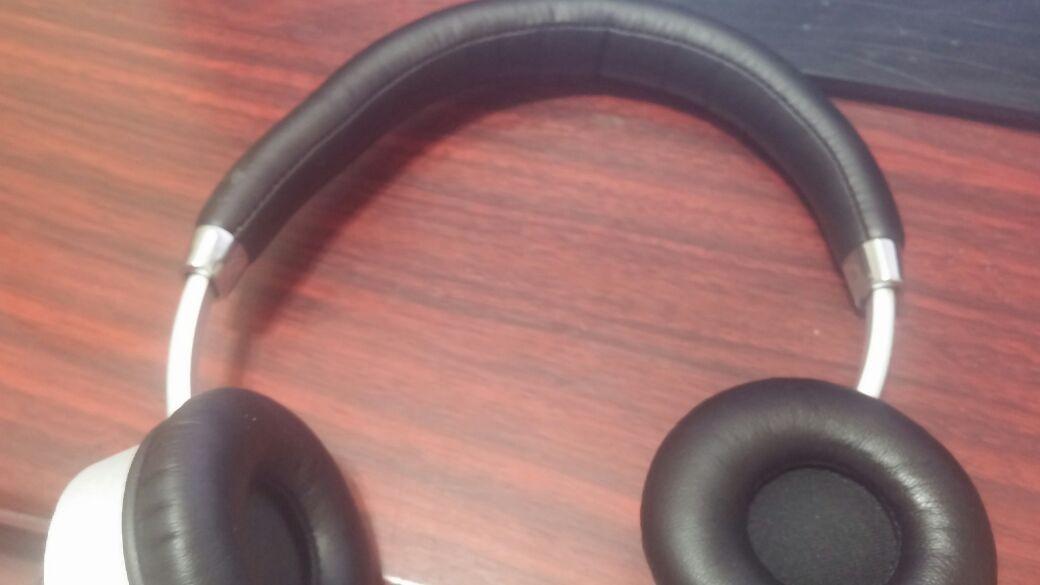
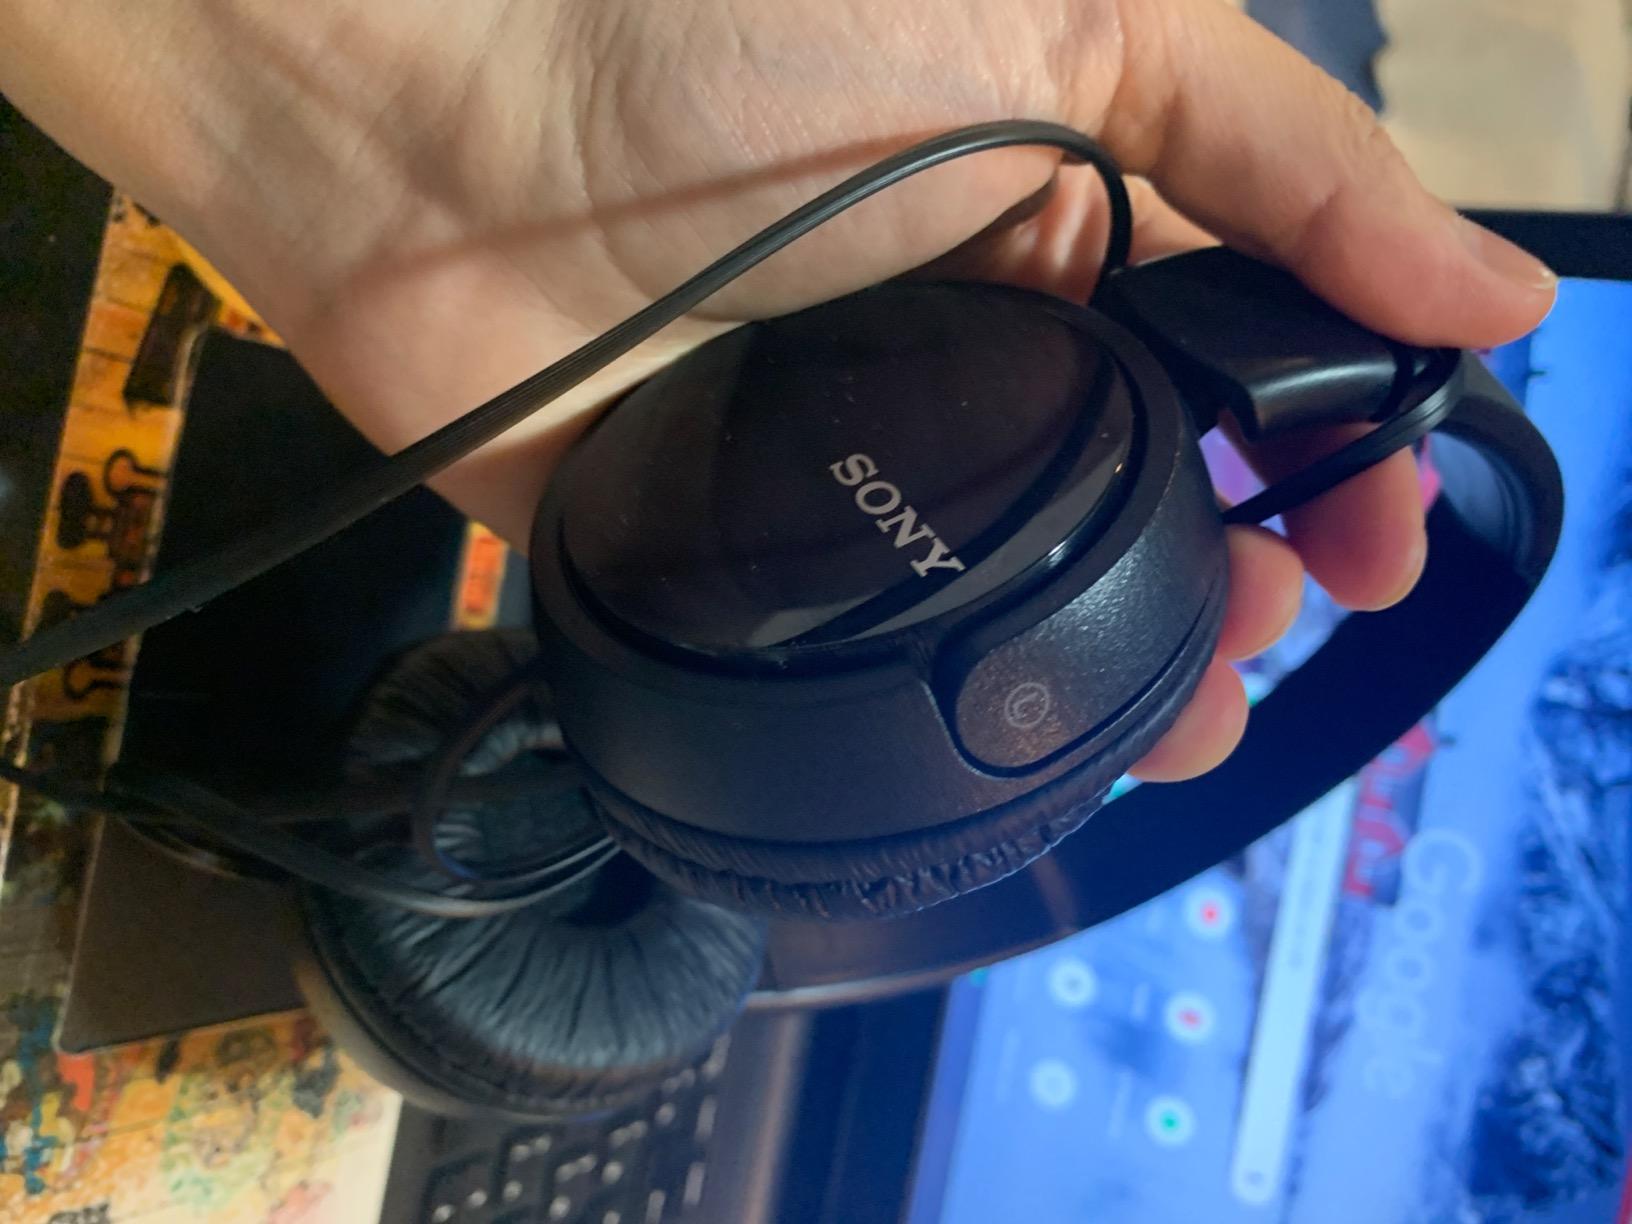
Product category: headphones
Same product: no